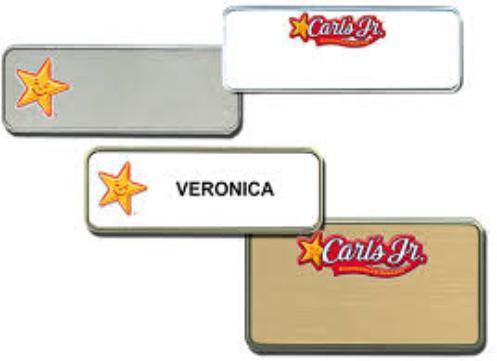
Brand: Carl's Jr
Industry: Food